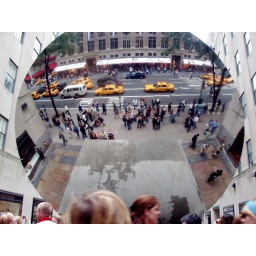
sky mirror by anish kapoor